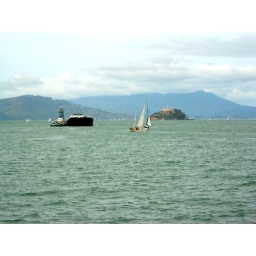
a shipping barge being hijacked by a sailboat while the getaway boat hovers just beyond reach of the cannons